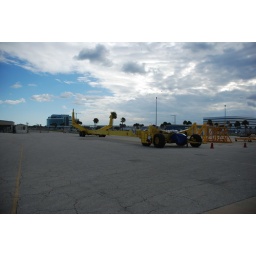
This yellow trailer is used to move around the enormous orange external tanks, or ET for the space shuttle.